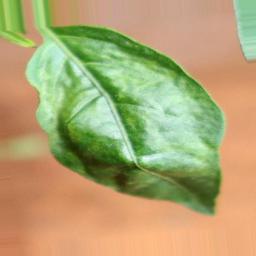
Label: mites_and_trips